Liquefied natural gas

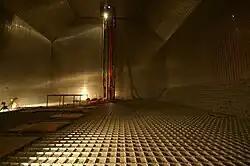
Interior of an LNG cargo tank

Modern LNG storage tanks are typically of the full containment type, which has a prestressed concrete outer wall and a high-nickel steel inner tank, with extremely efficient insulation between the walls. Large tanks are low aspect ratio (height to width) and cylindrical in design with a domed steel or concrete roof. Storage pressure in these tanks is very low, less than . Sometimes more expensive underground tanks are used for storage.